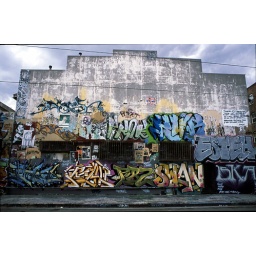
wall of a building with graf at a skate spot in downtown LA. nikon F3. 28mm 2.8. Provia 100